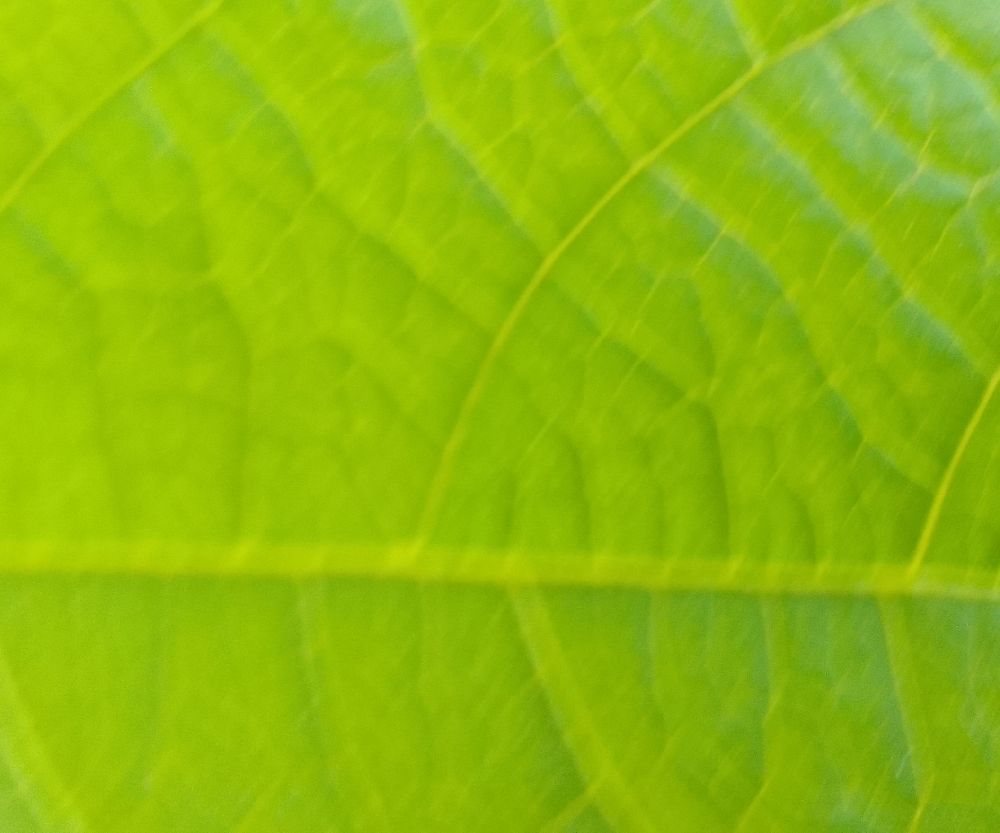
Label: healthy